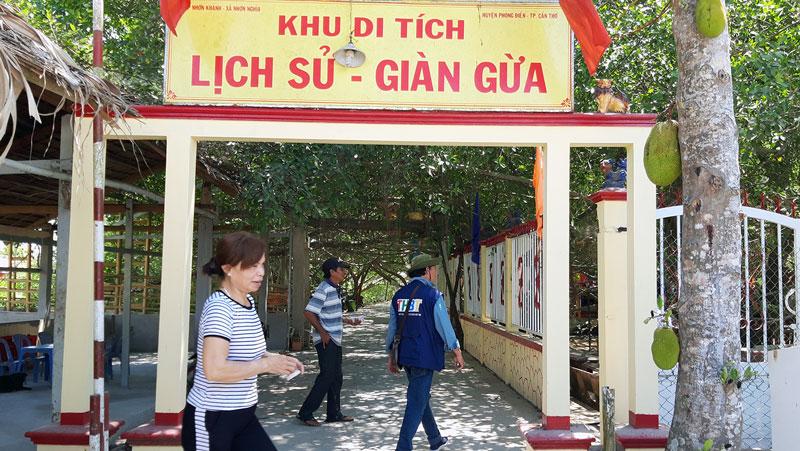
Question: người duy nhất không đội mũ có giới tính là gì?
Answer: nữ